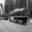
Label: streetcar